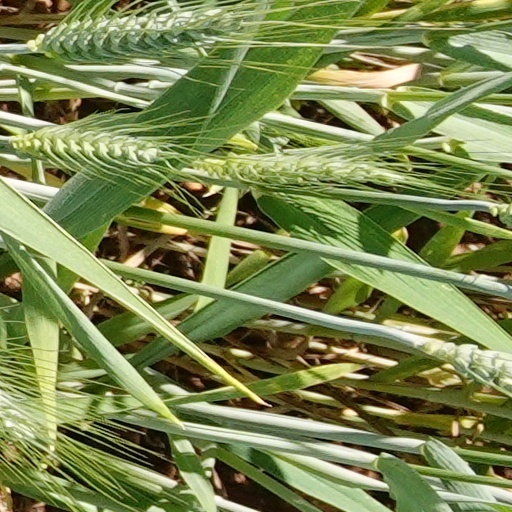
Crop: wheat